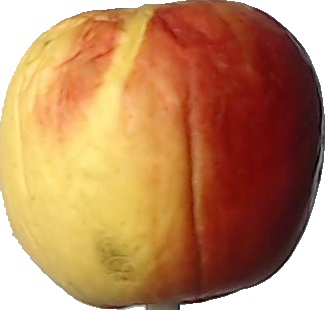
Label: apple_red_yellow_1